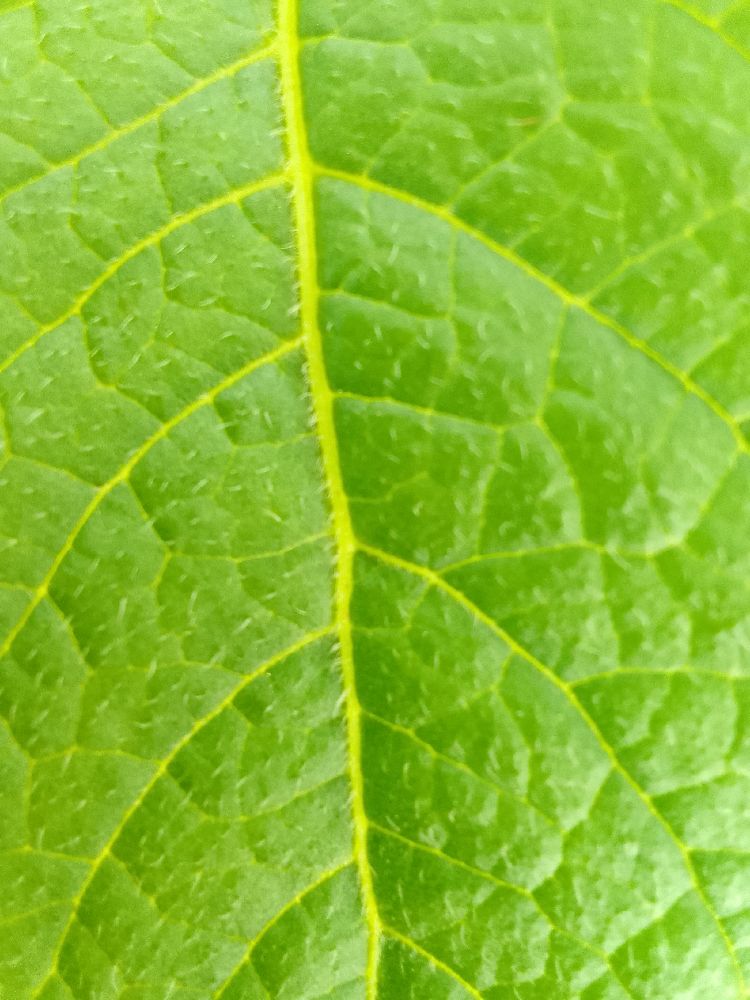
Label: Healthy